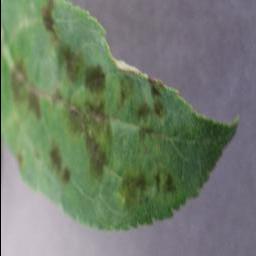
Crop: apple
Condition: scab